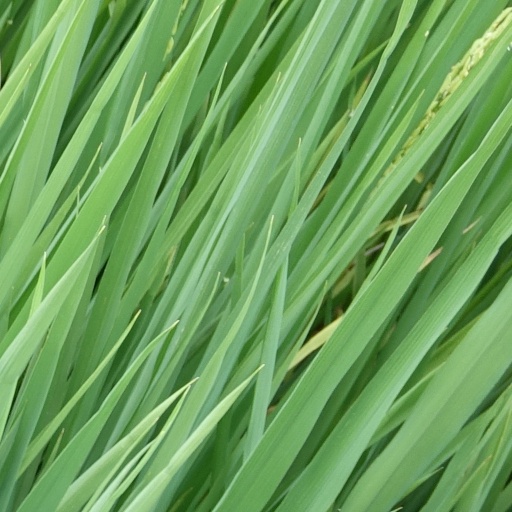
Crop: rice